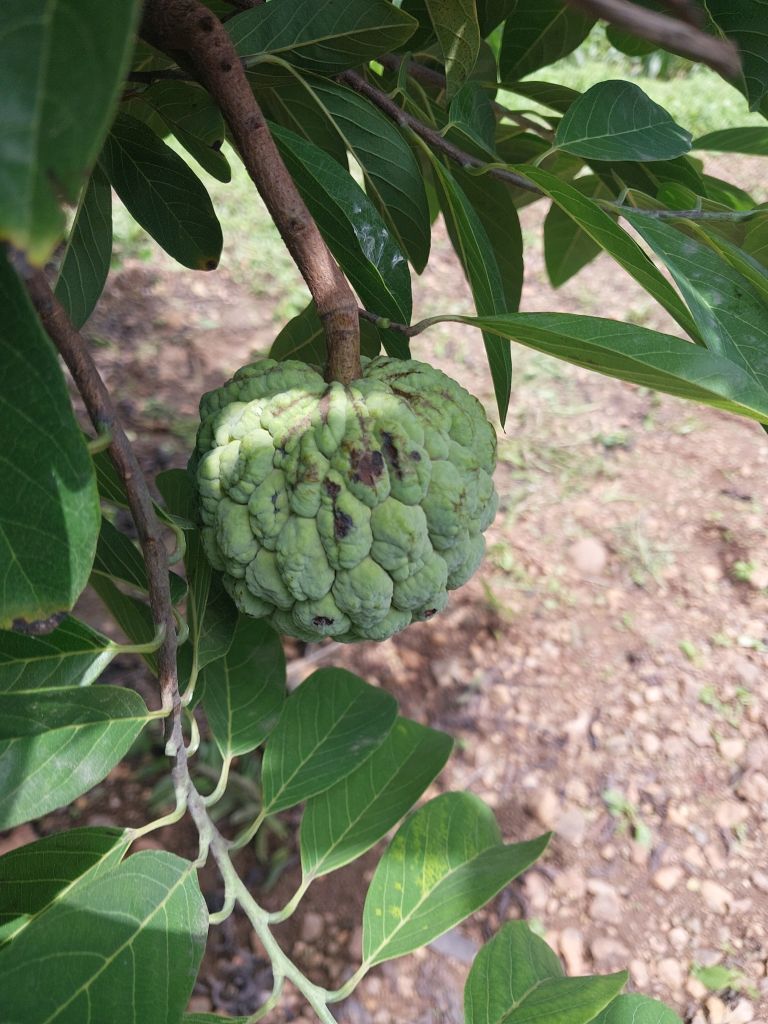
Disease label: Blank Canker